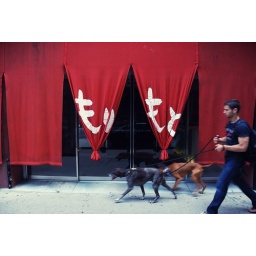
A man walking a pair of dogs passing the entrance to Matsumoto's restaurant in Chelsea. New York City